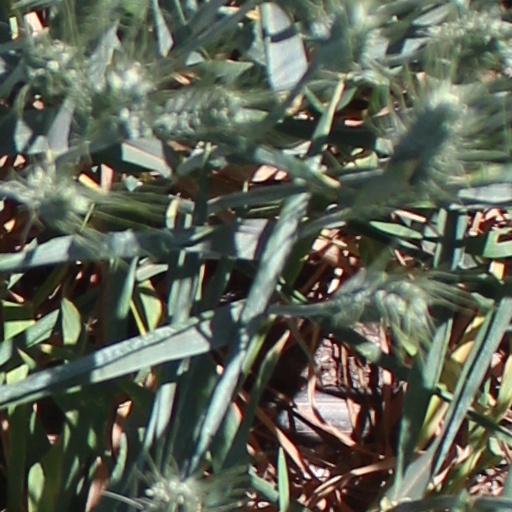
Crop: wheat